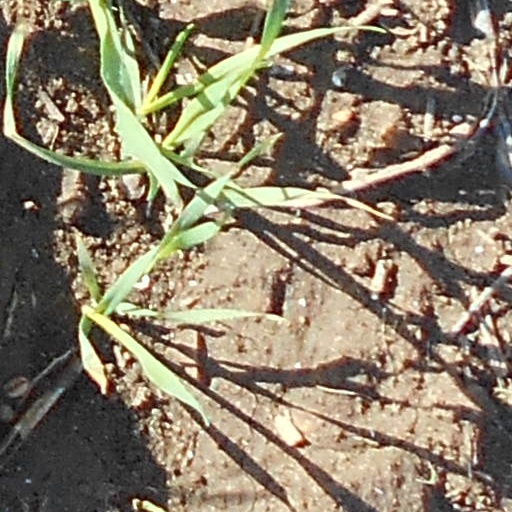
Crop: wheat